Gunupur

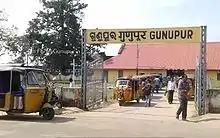
Gunupur Station

There are several Judicial courts at Gunupur under the control of District Court Rayagada. The Court of Senior Civil Judge-cum-Asst. Sessions Judge, the court of Sub-Divisional Judicial Magistrate, the